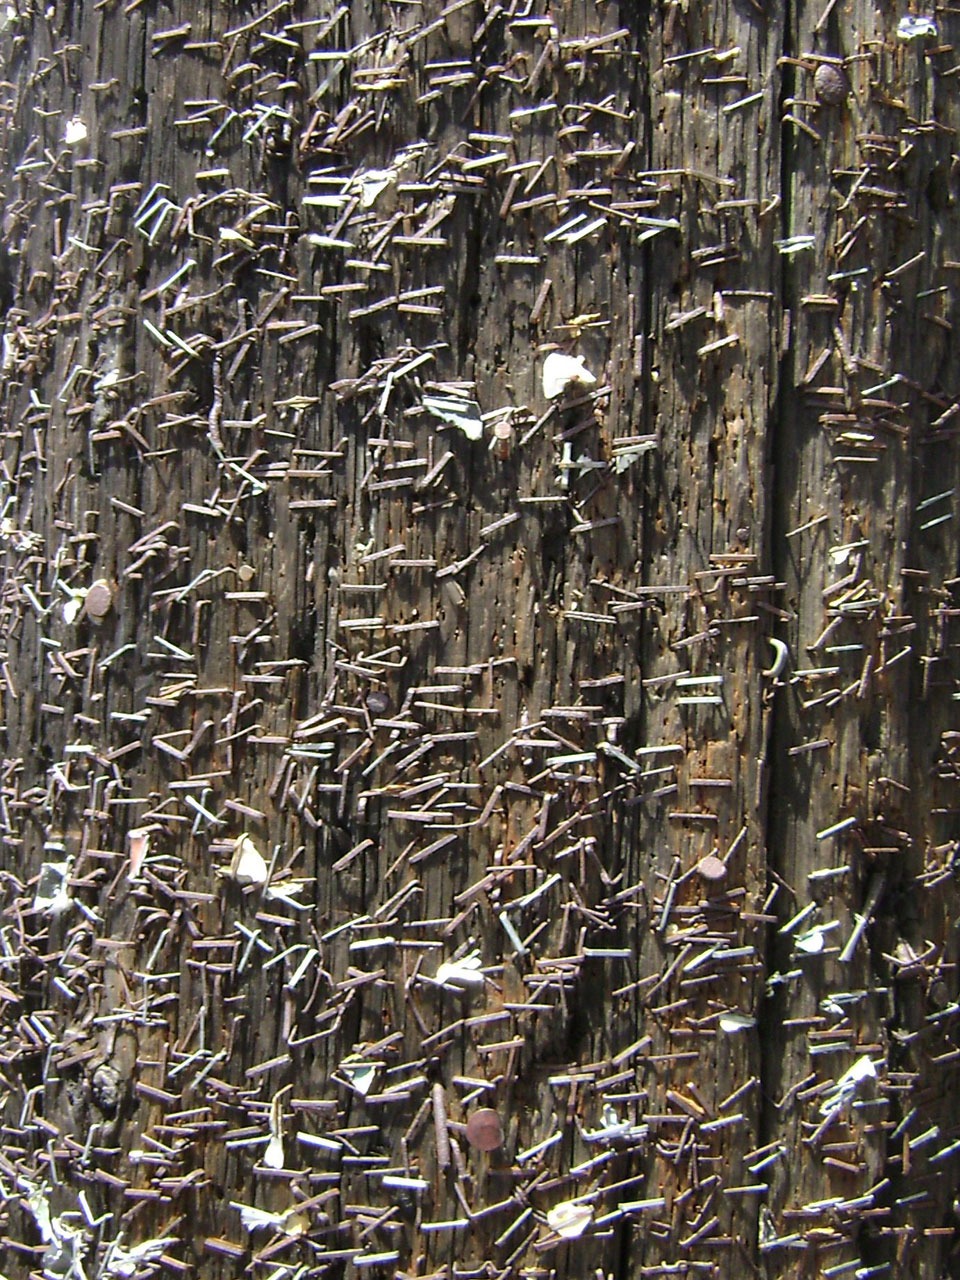
tree, wood, texture, trunk, pattern, material, art, background, design, boards, weathered wood, scrap, staples, ancient history, woody plant, weathered boards